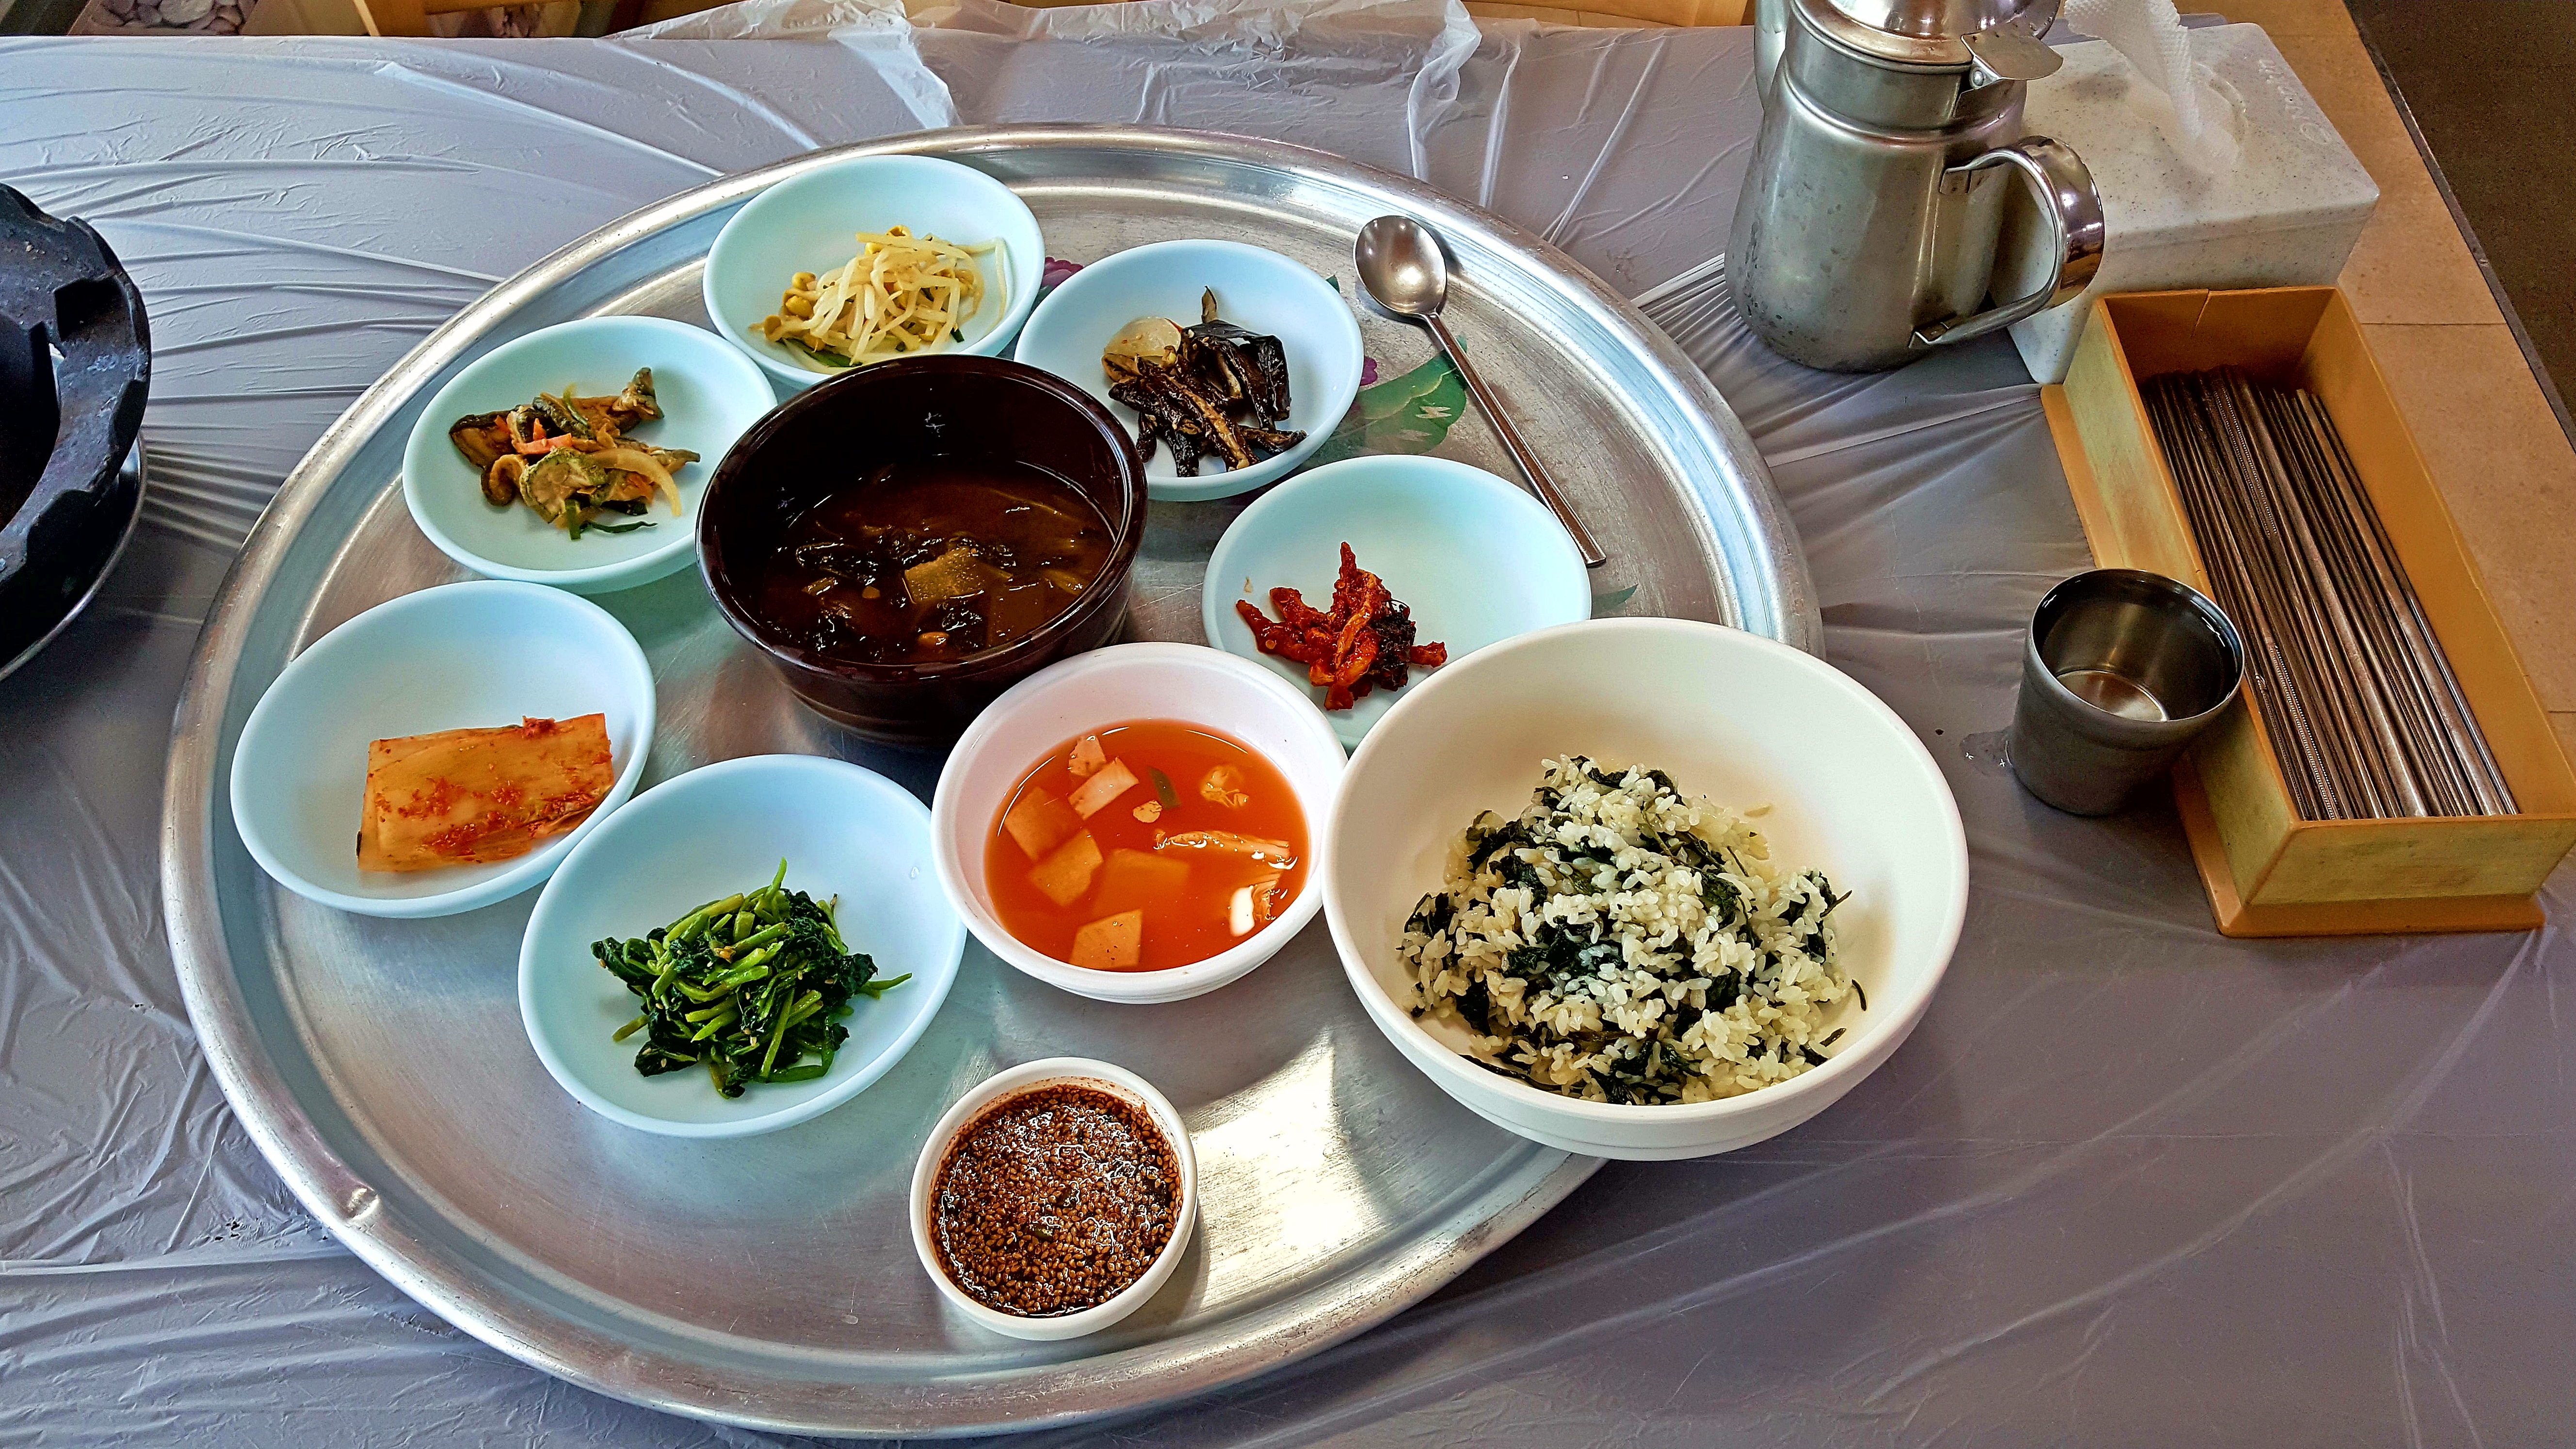
korean food, food, Gondrebap, dish, cuisine, meal, ingredient, lunch, breakfast, brunch, comfort food, supper, vegetarian food, produce, banchan, recipe, side dish, steamed rice, dishware, meze, appetizer, bowl, namul, full breakfast, chinese food, Rajasthani cuisine